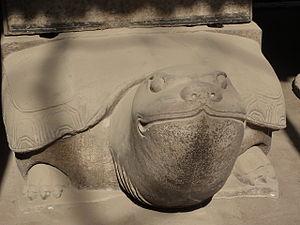
Zhao Guangyi, né Zhao Kuangyi, également connu par son nom de temple Taizong, est le 2ᵉ empereur de la dynastie Song qui a régné à partir de 976 jusqu'à sa mort. Il succède à son frère aîné, Song Taizu, fondateur de la dynastie.